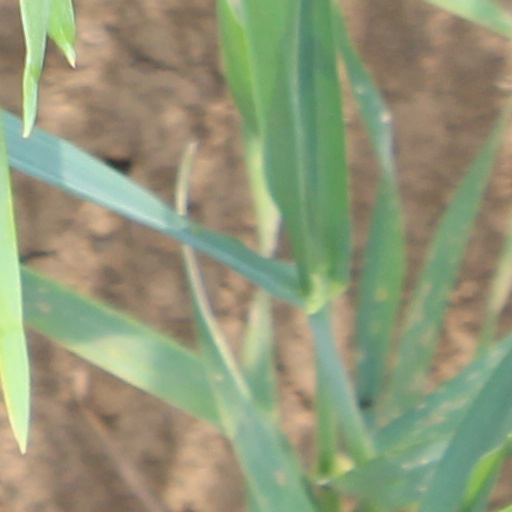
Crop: wheat